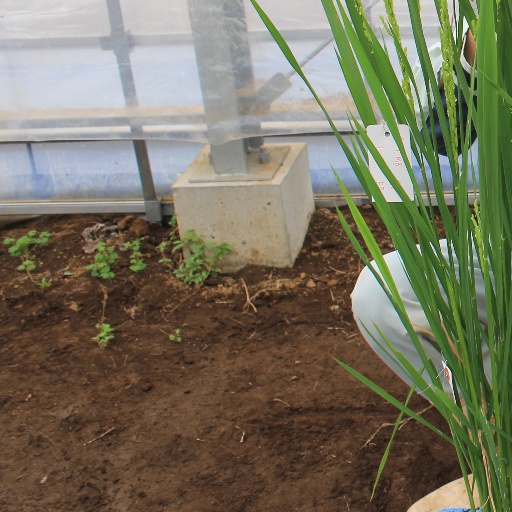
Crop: rice